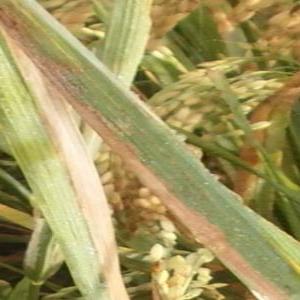
Disease: Bacterialblight